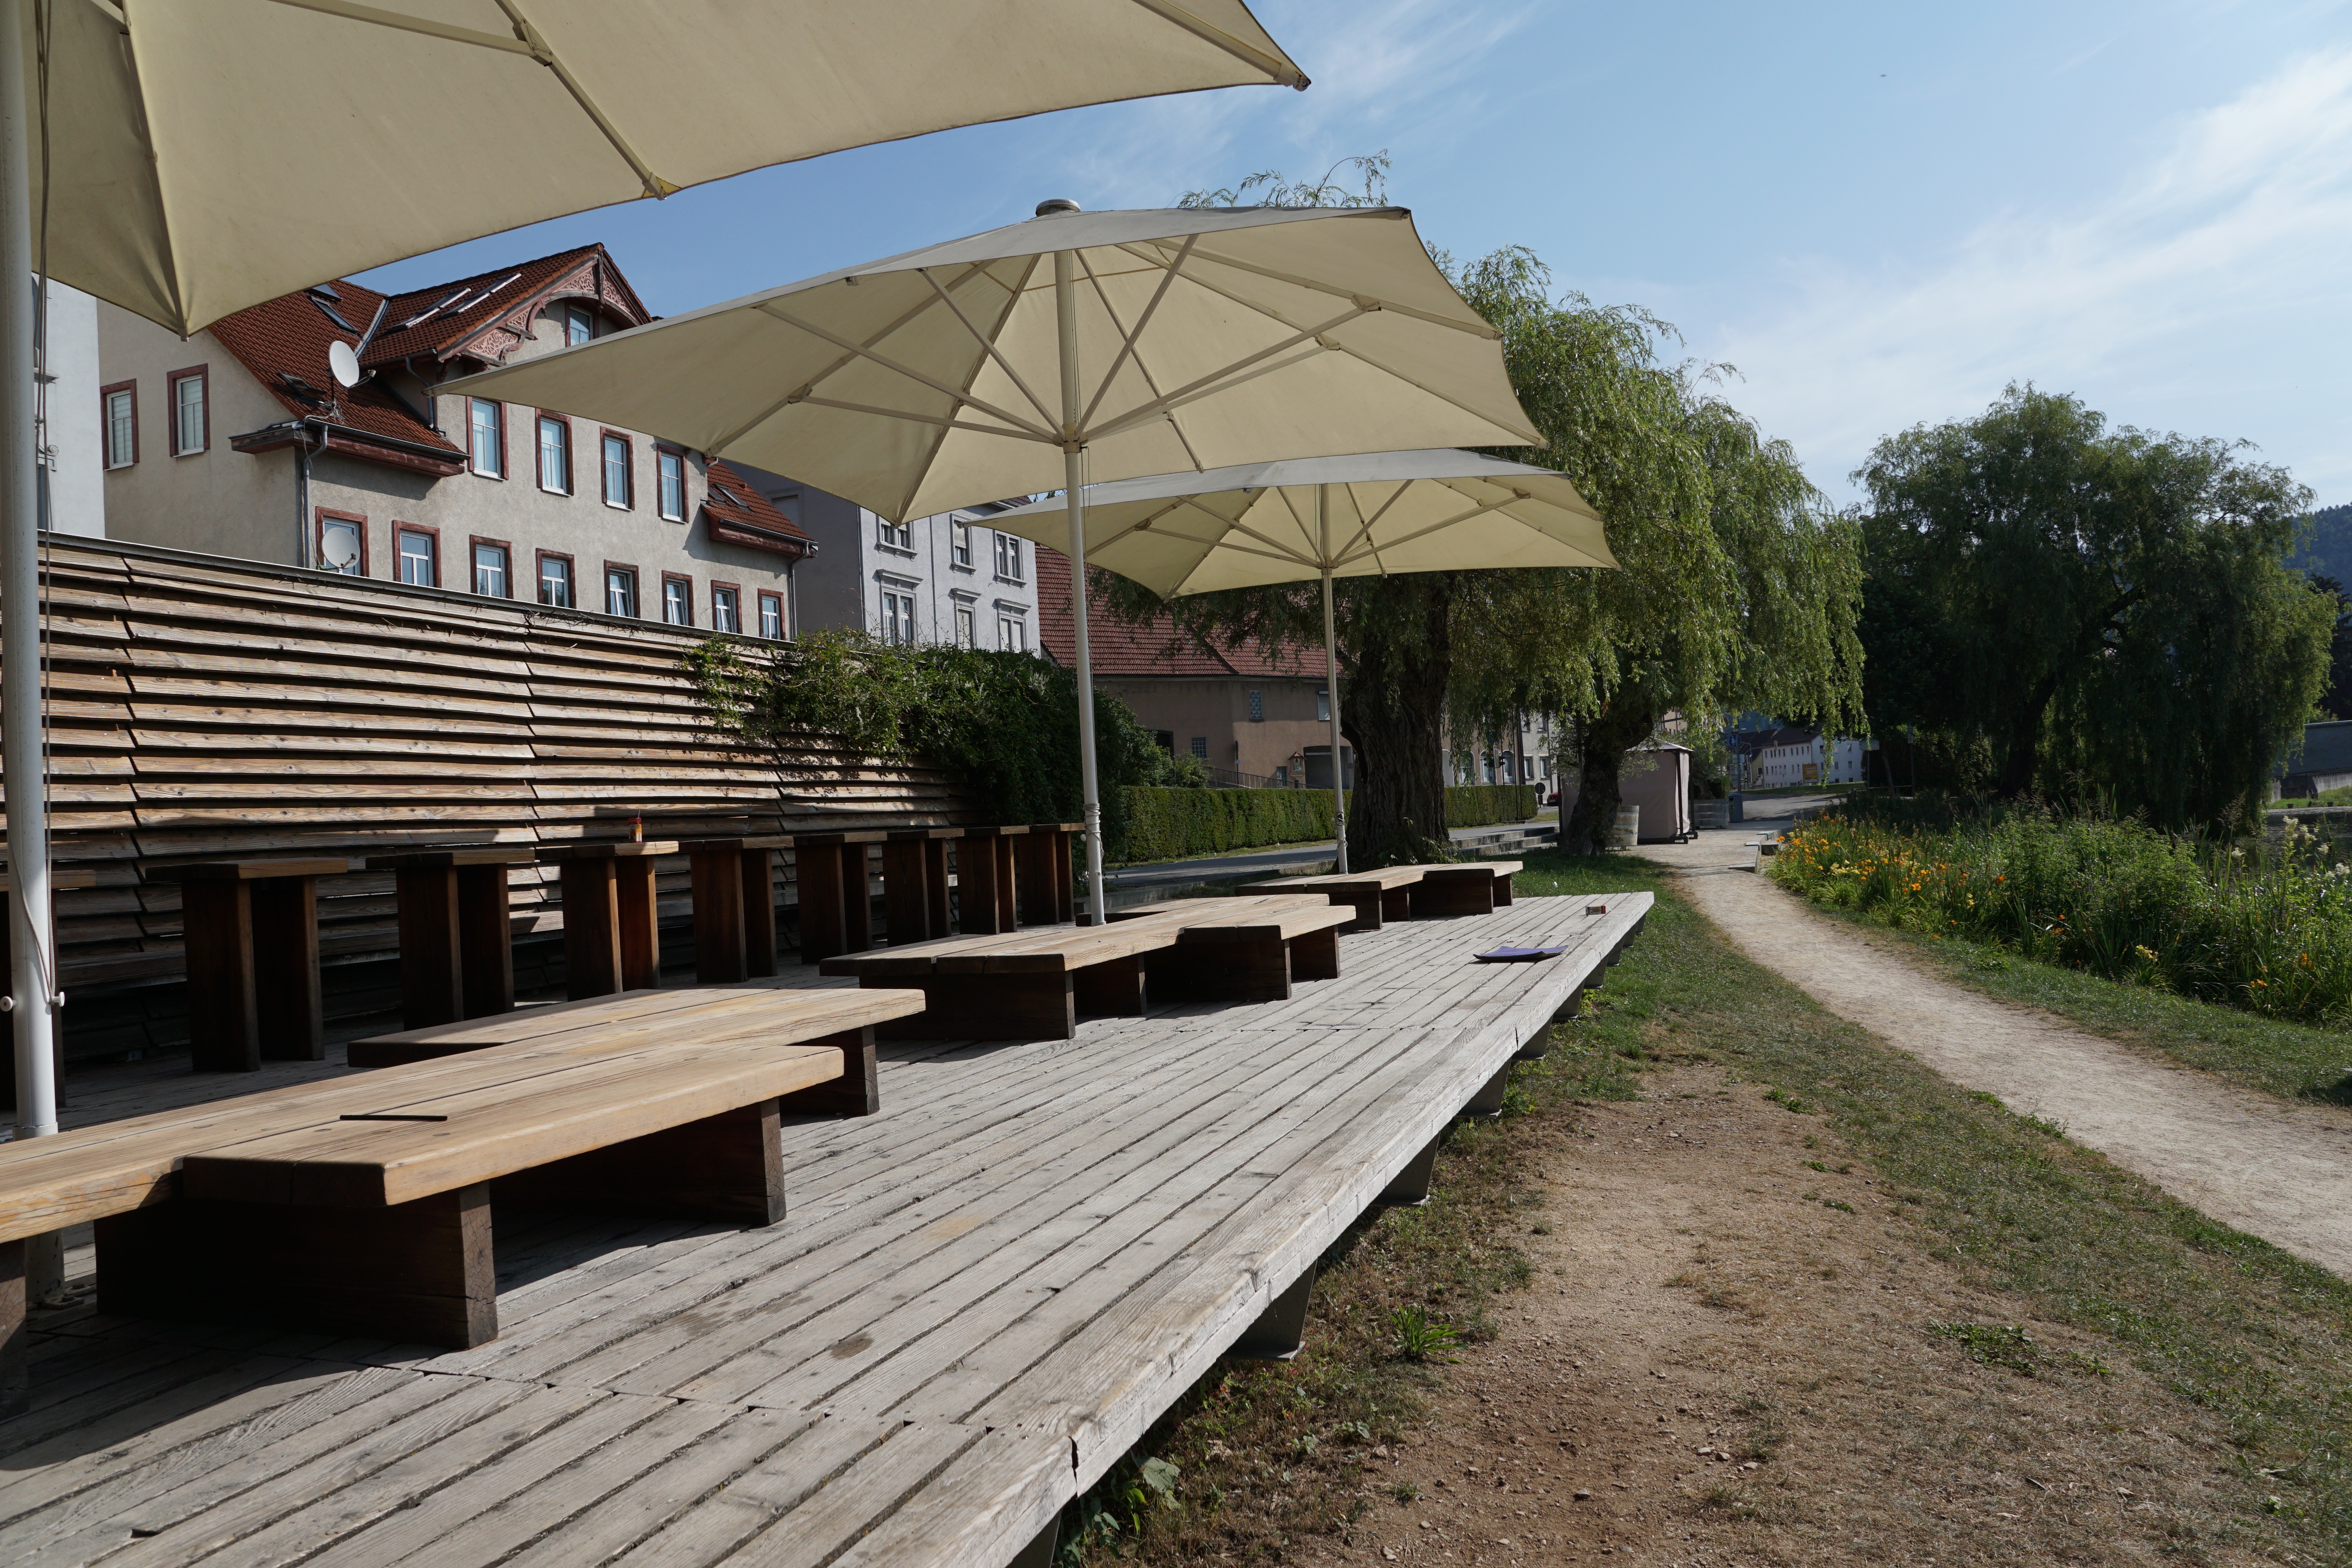
cafe, villa, roof, walkway, cottage, property, local, estate, recovery, tuttlingen, outdoor structure